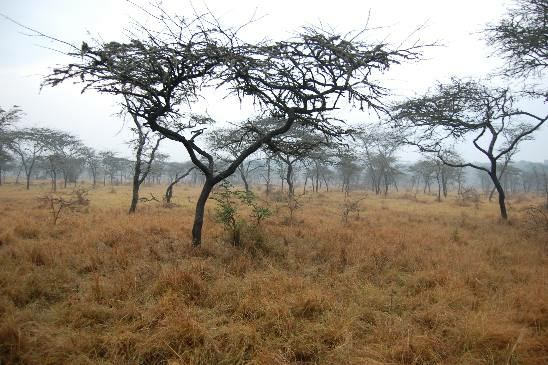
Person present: No